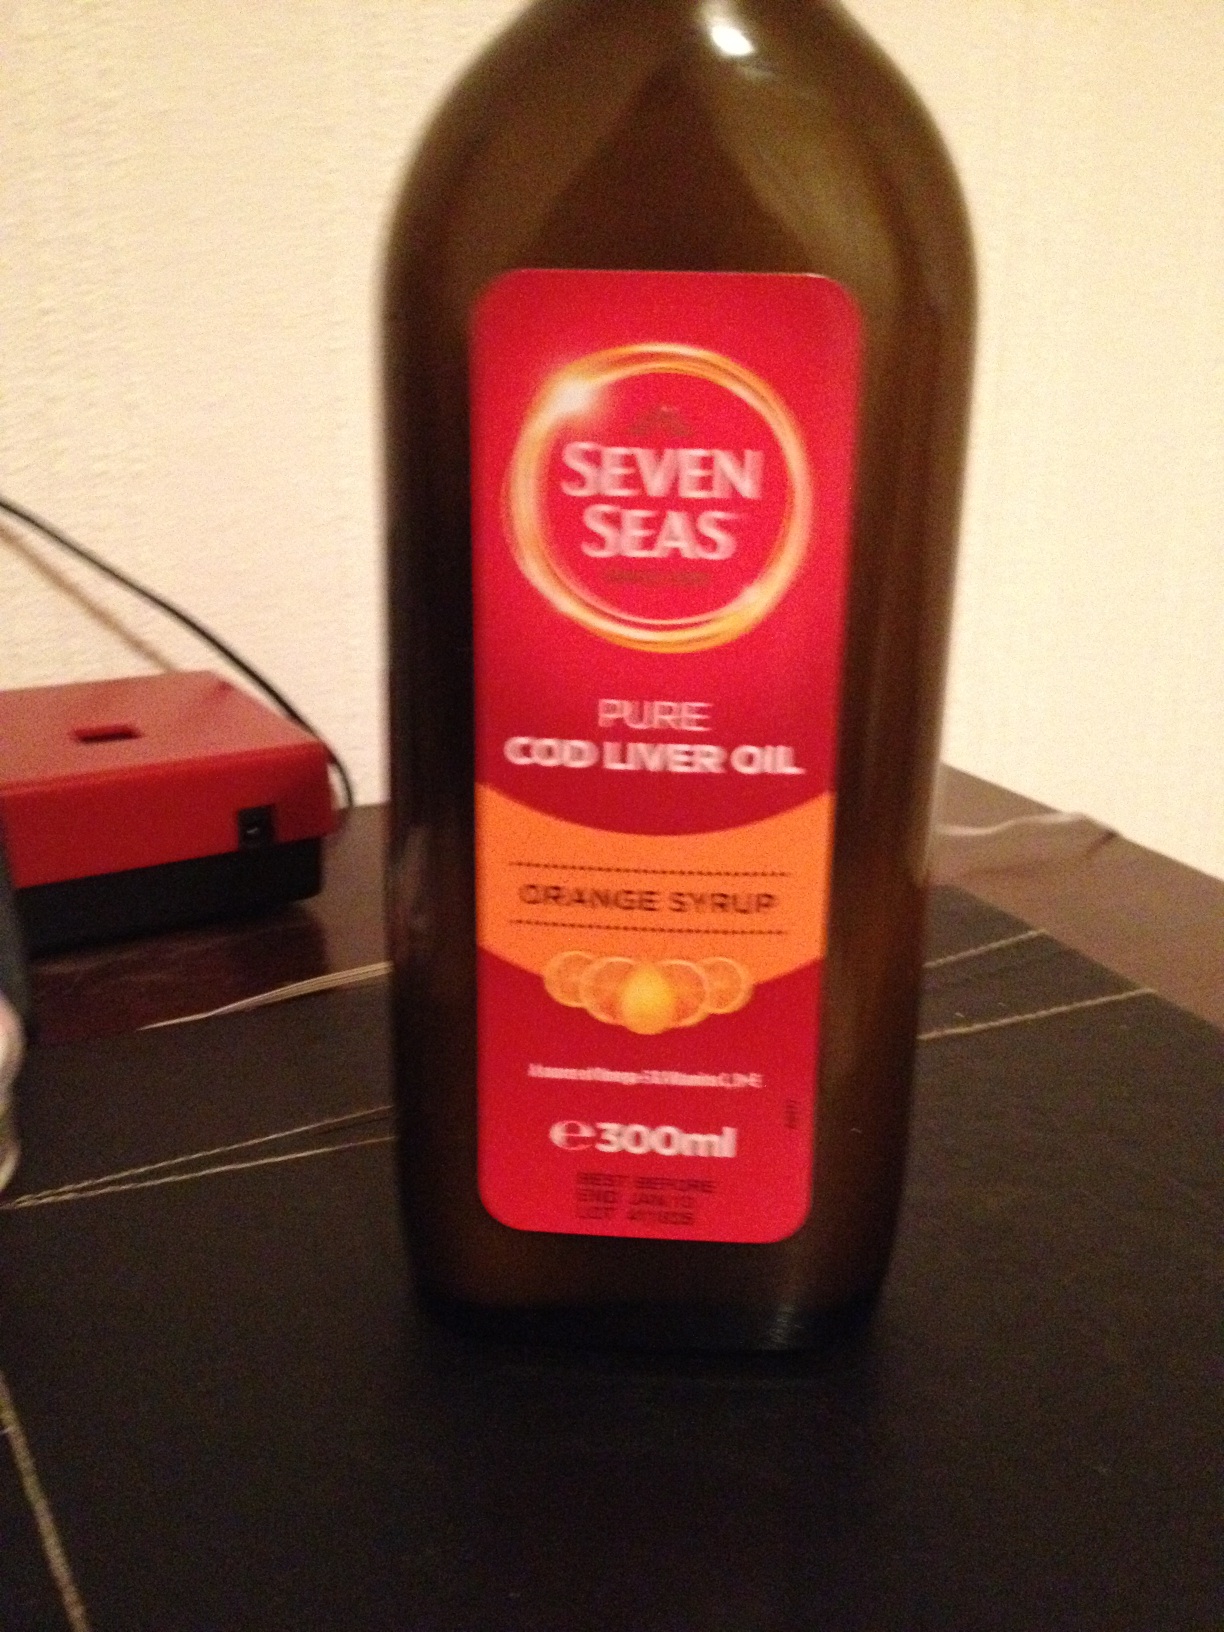Question: What is this? What I have in front of me.
Answer: cod liver oil